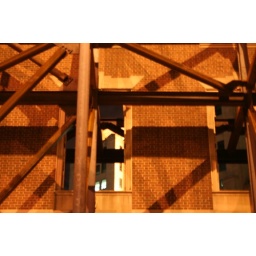
building in window